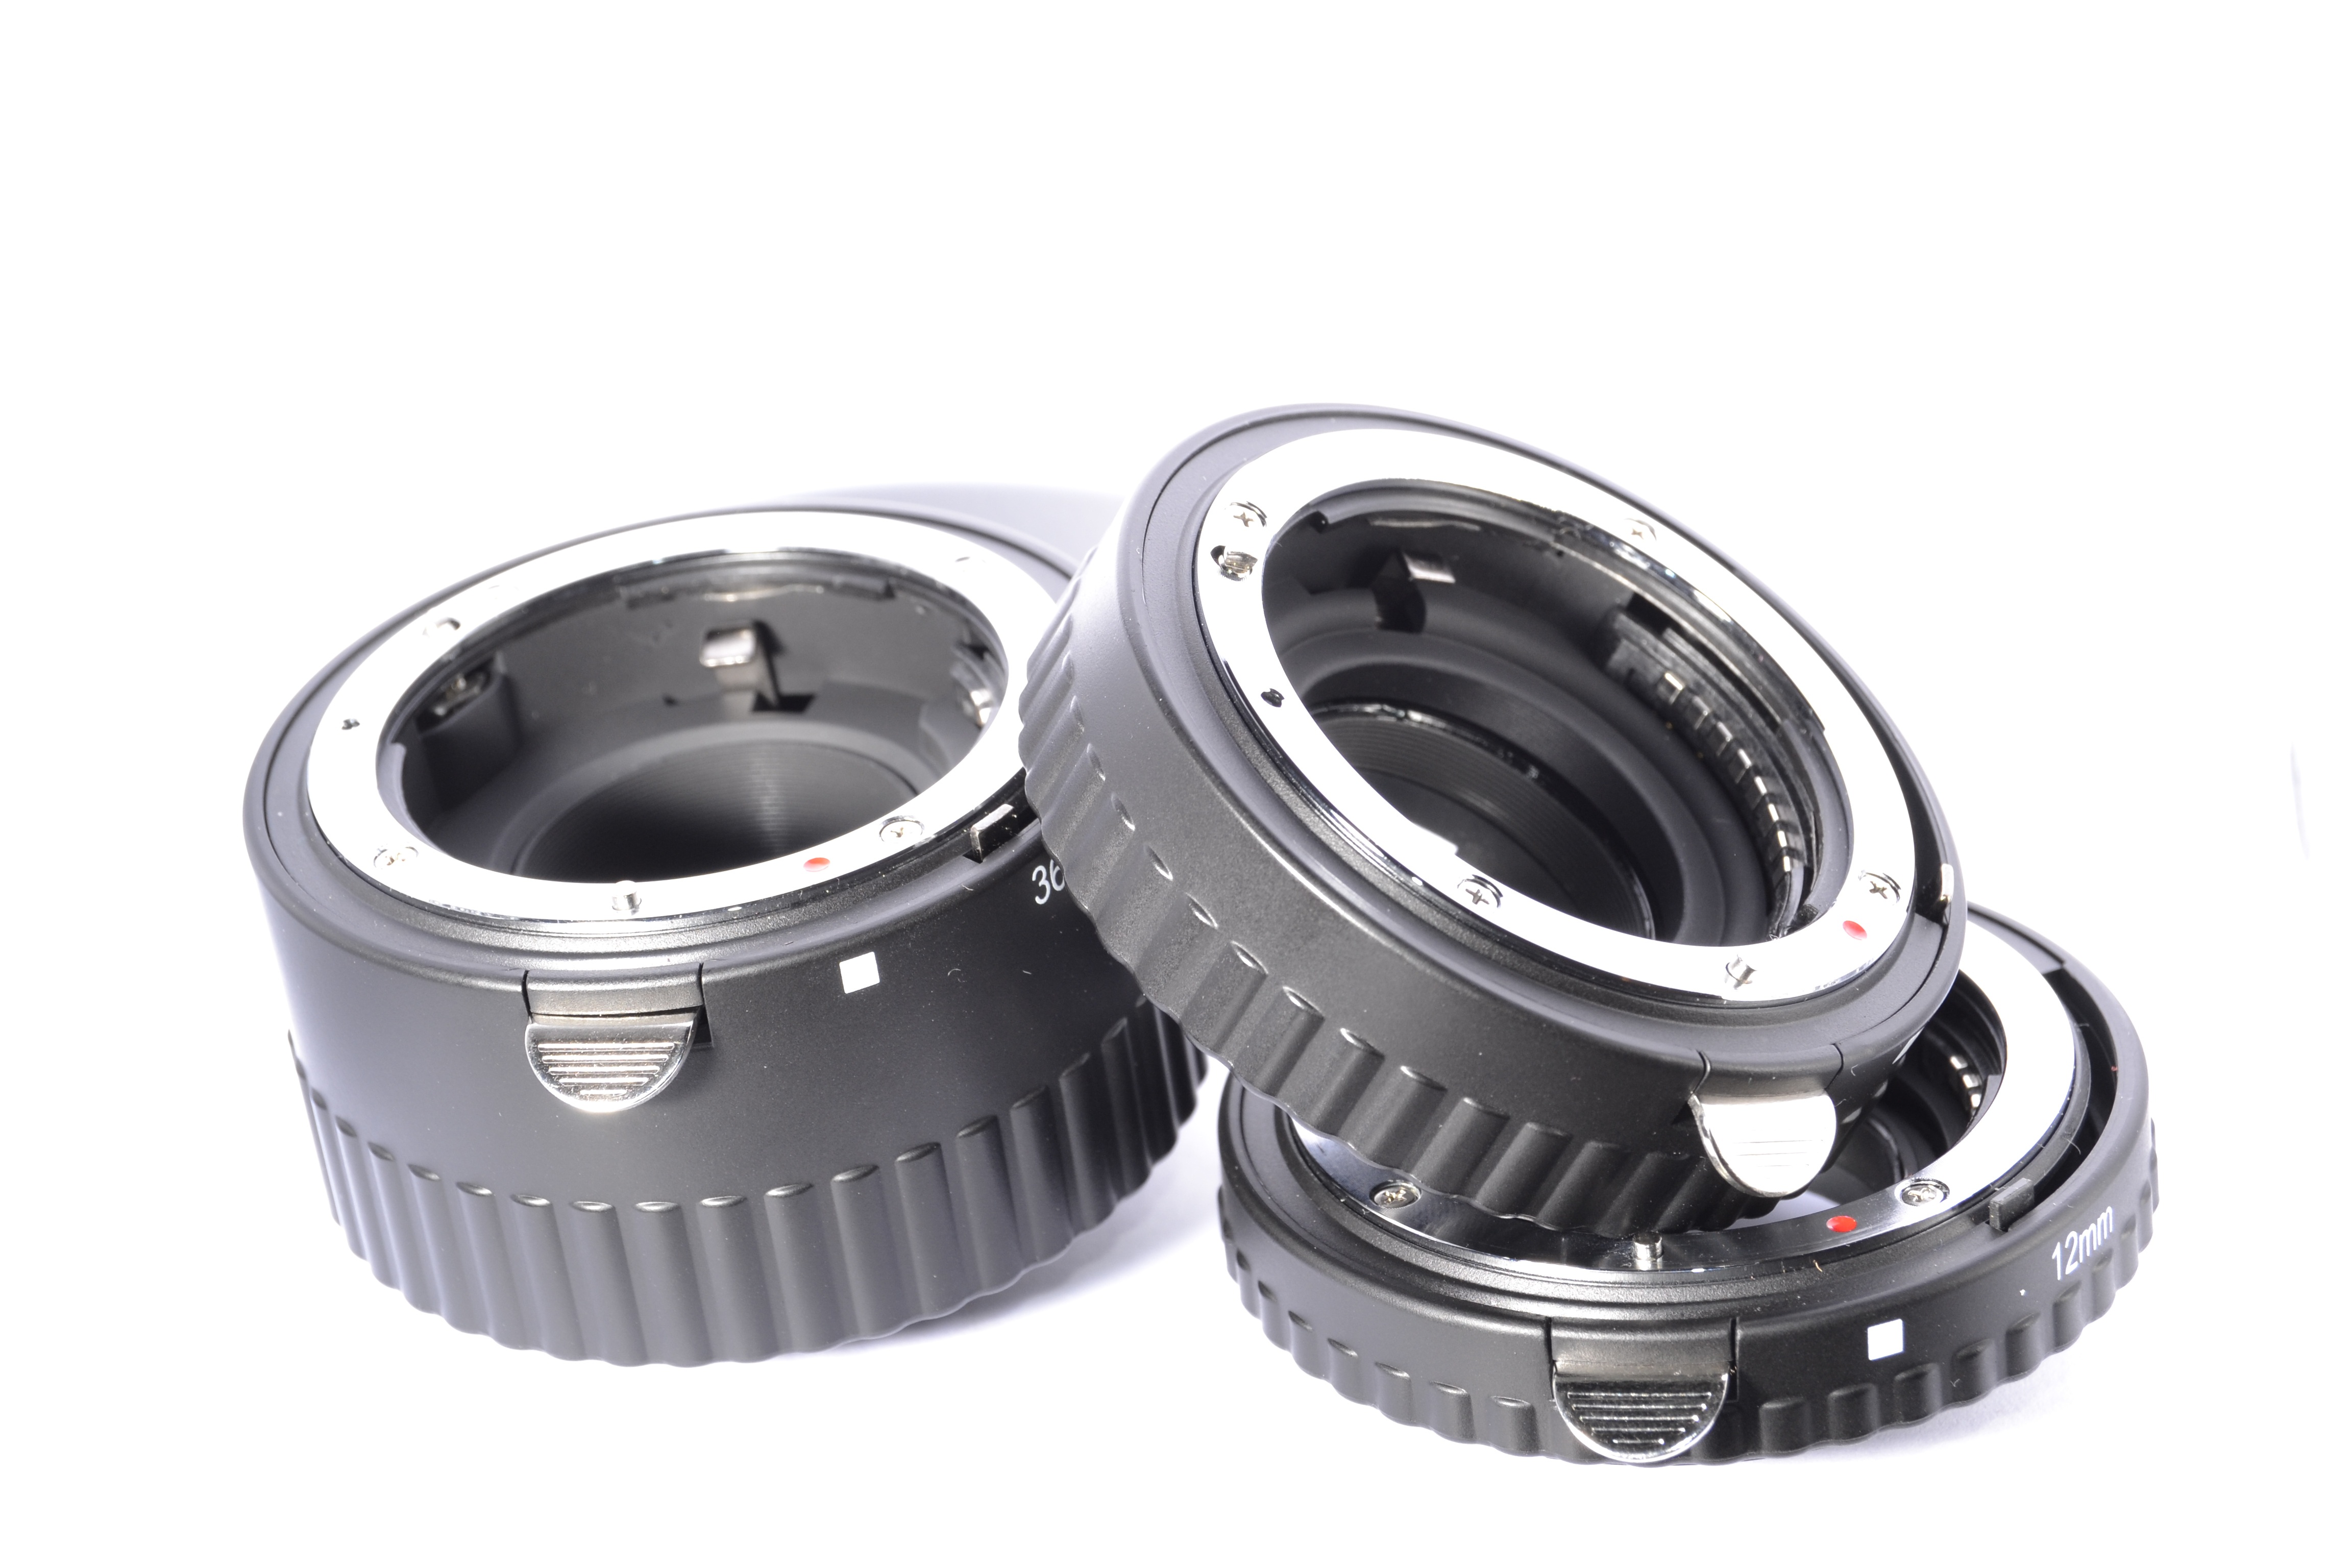
photography, wheel, macro, tire, product, accessories, rim, tubes, camera lens, extension, bearing, automotive tire, teleconverter